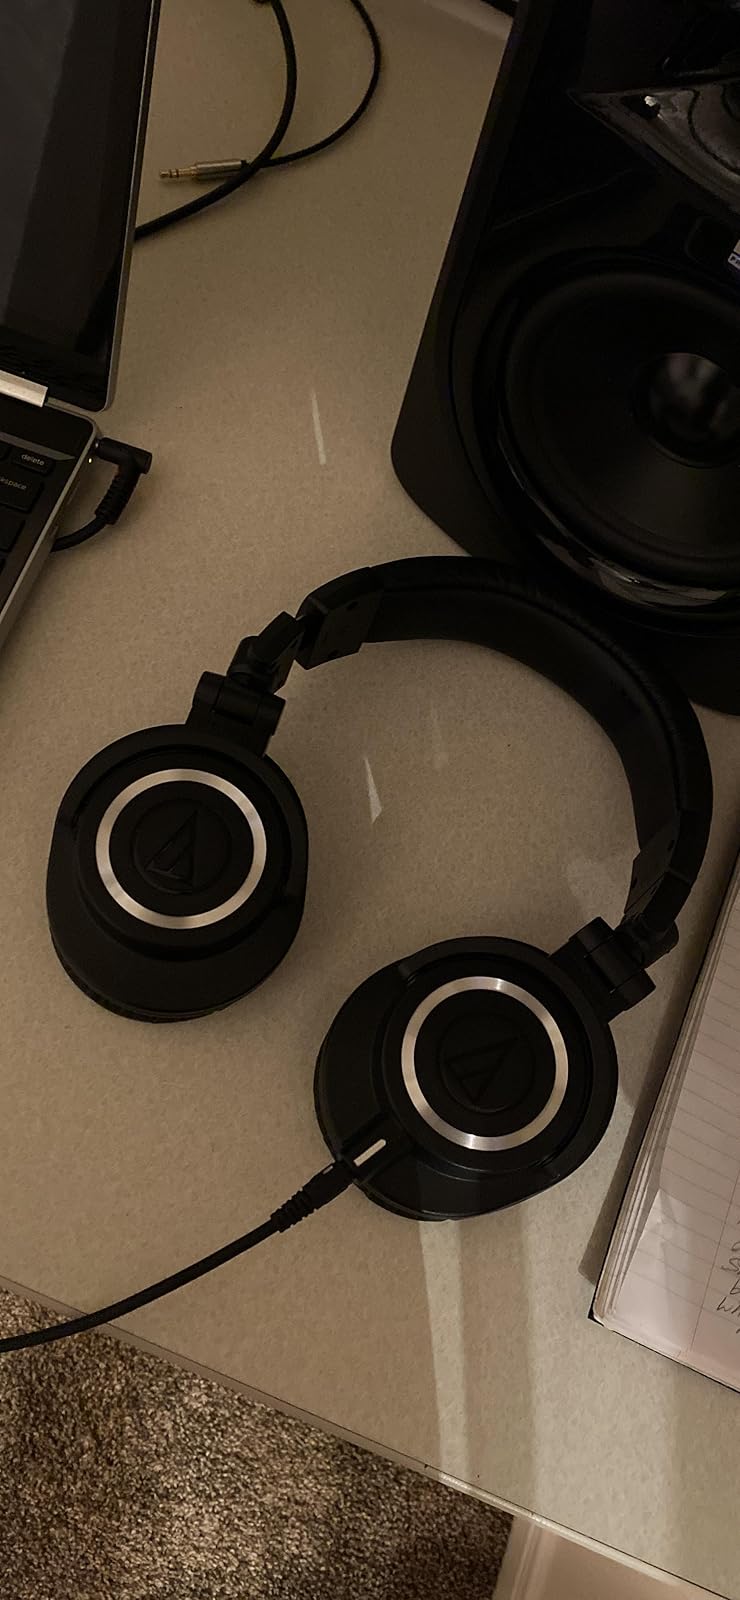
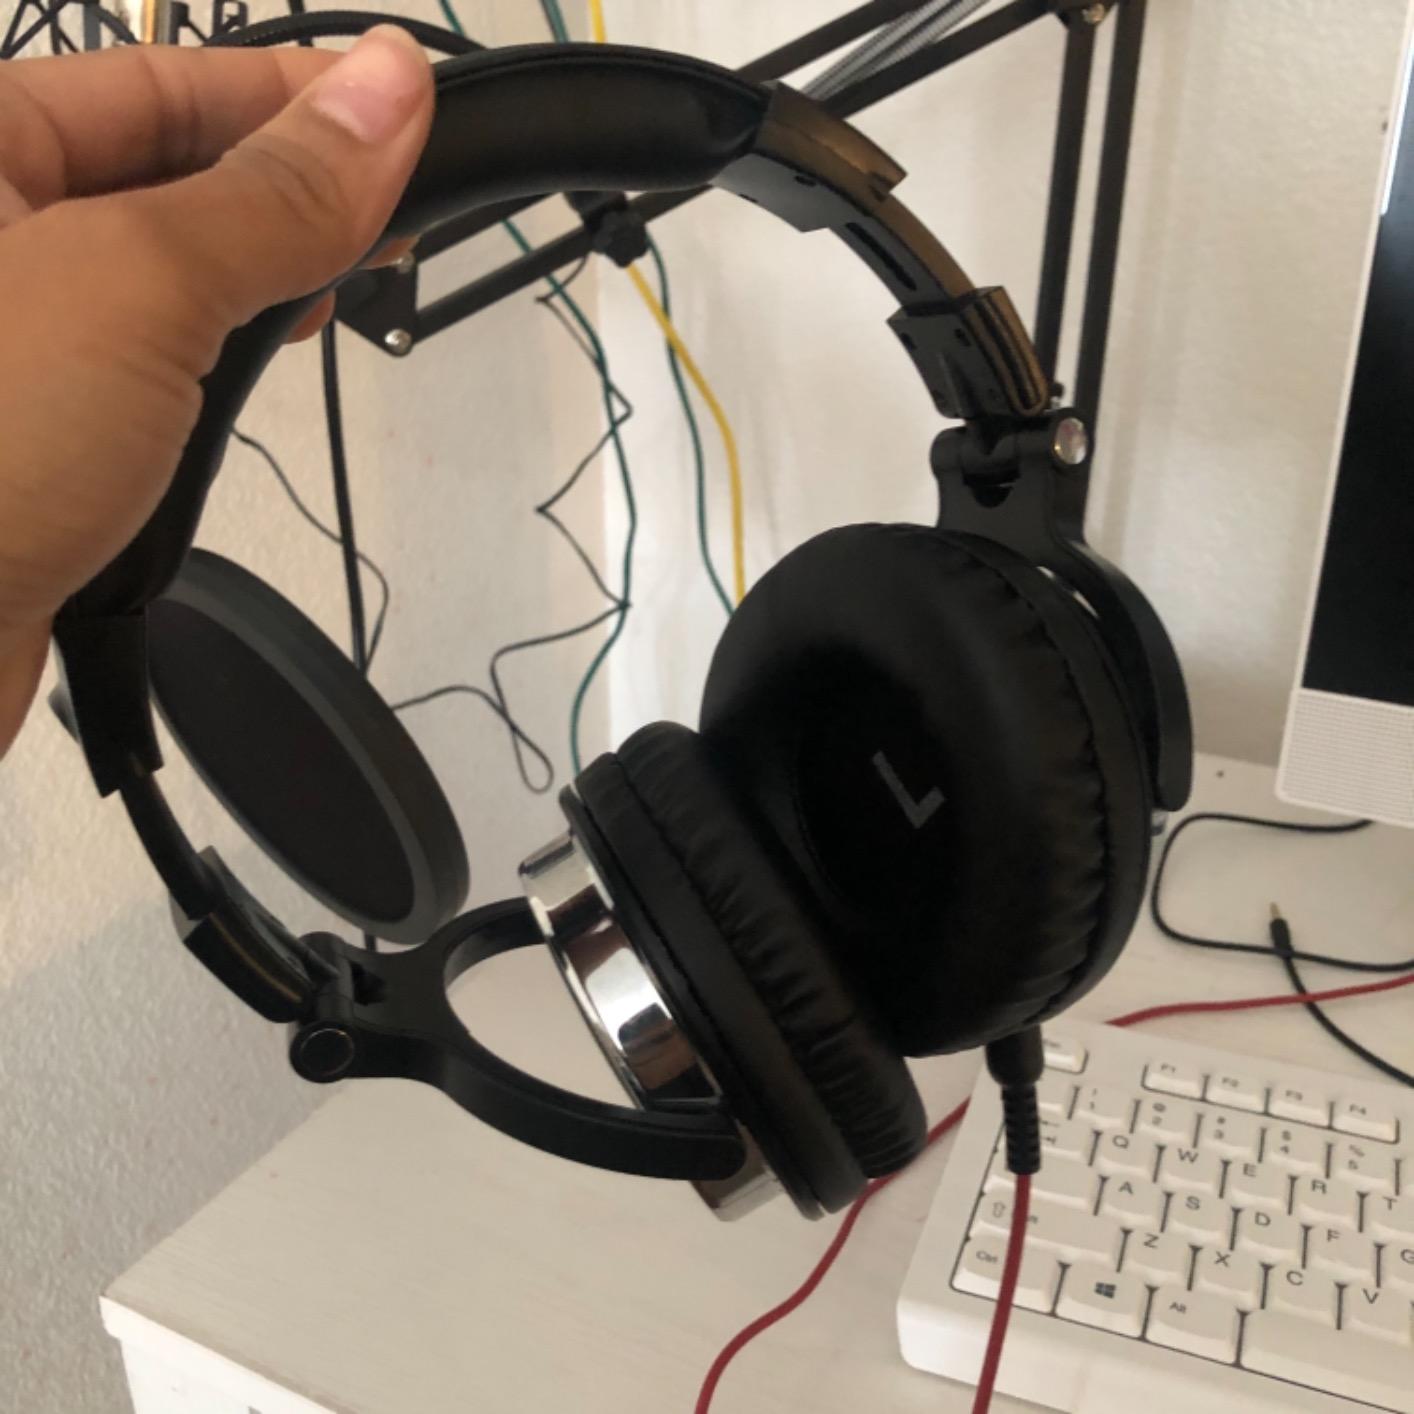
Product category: headphones
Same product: no